Describe the emotion expressed in this image:  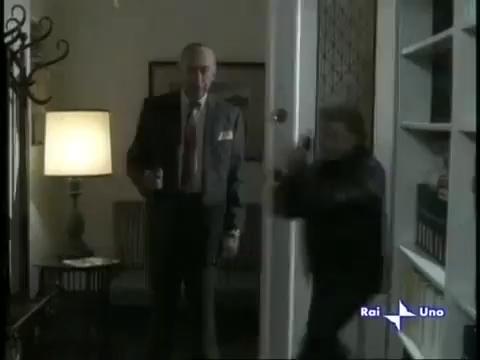
This person displays Pain, valence and arousal with low intensity.